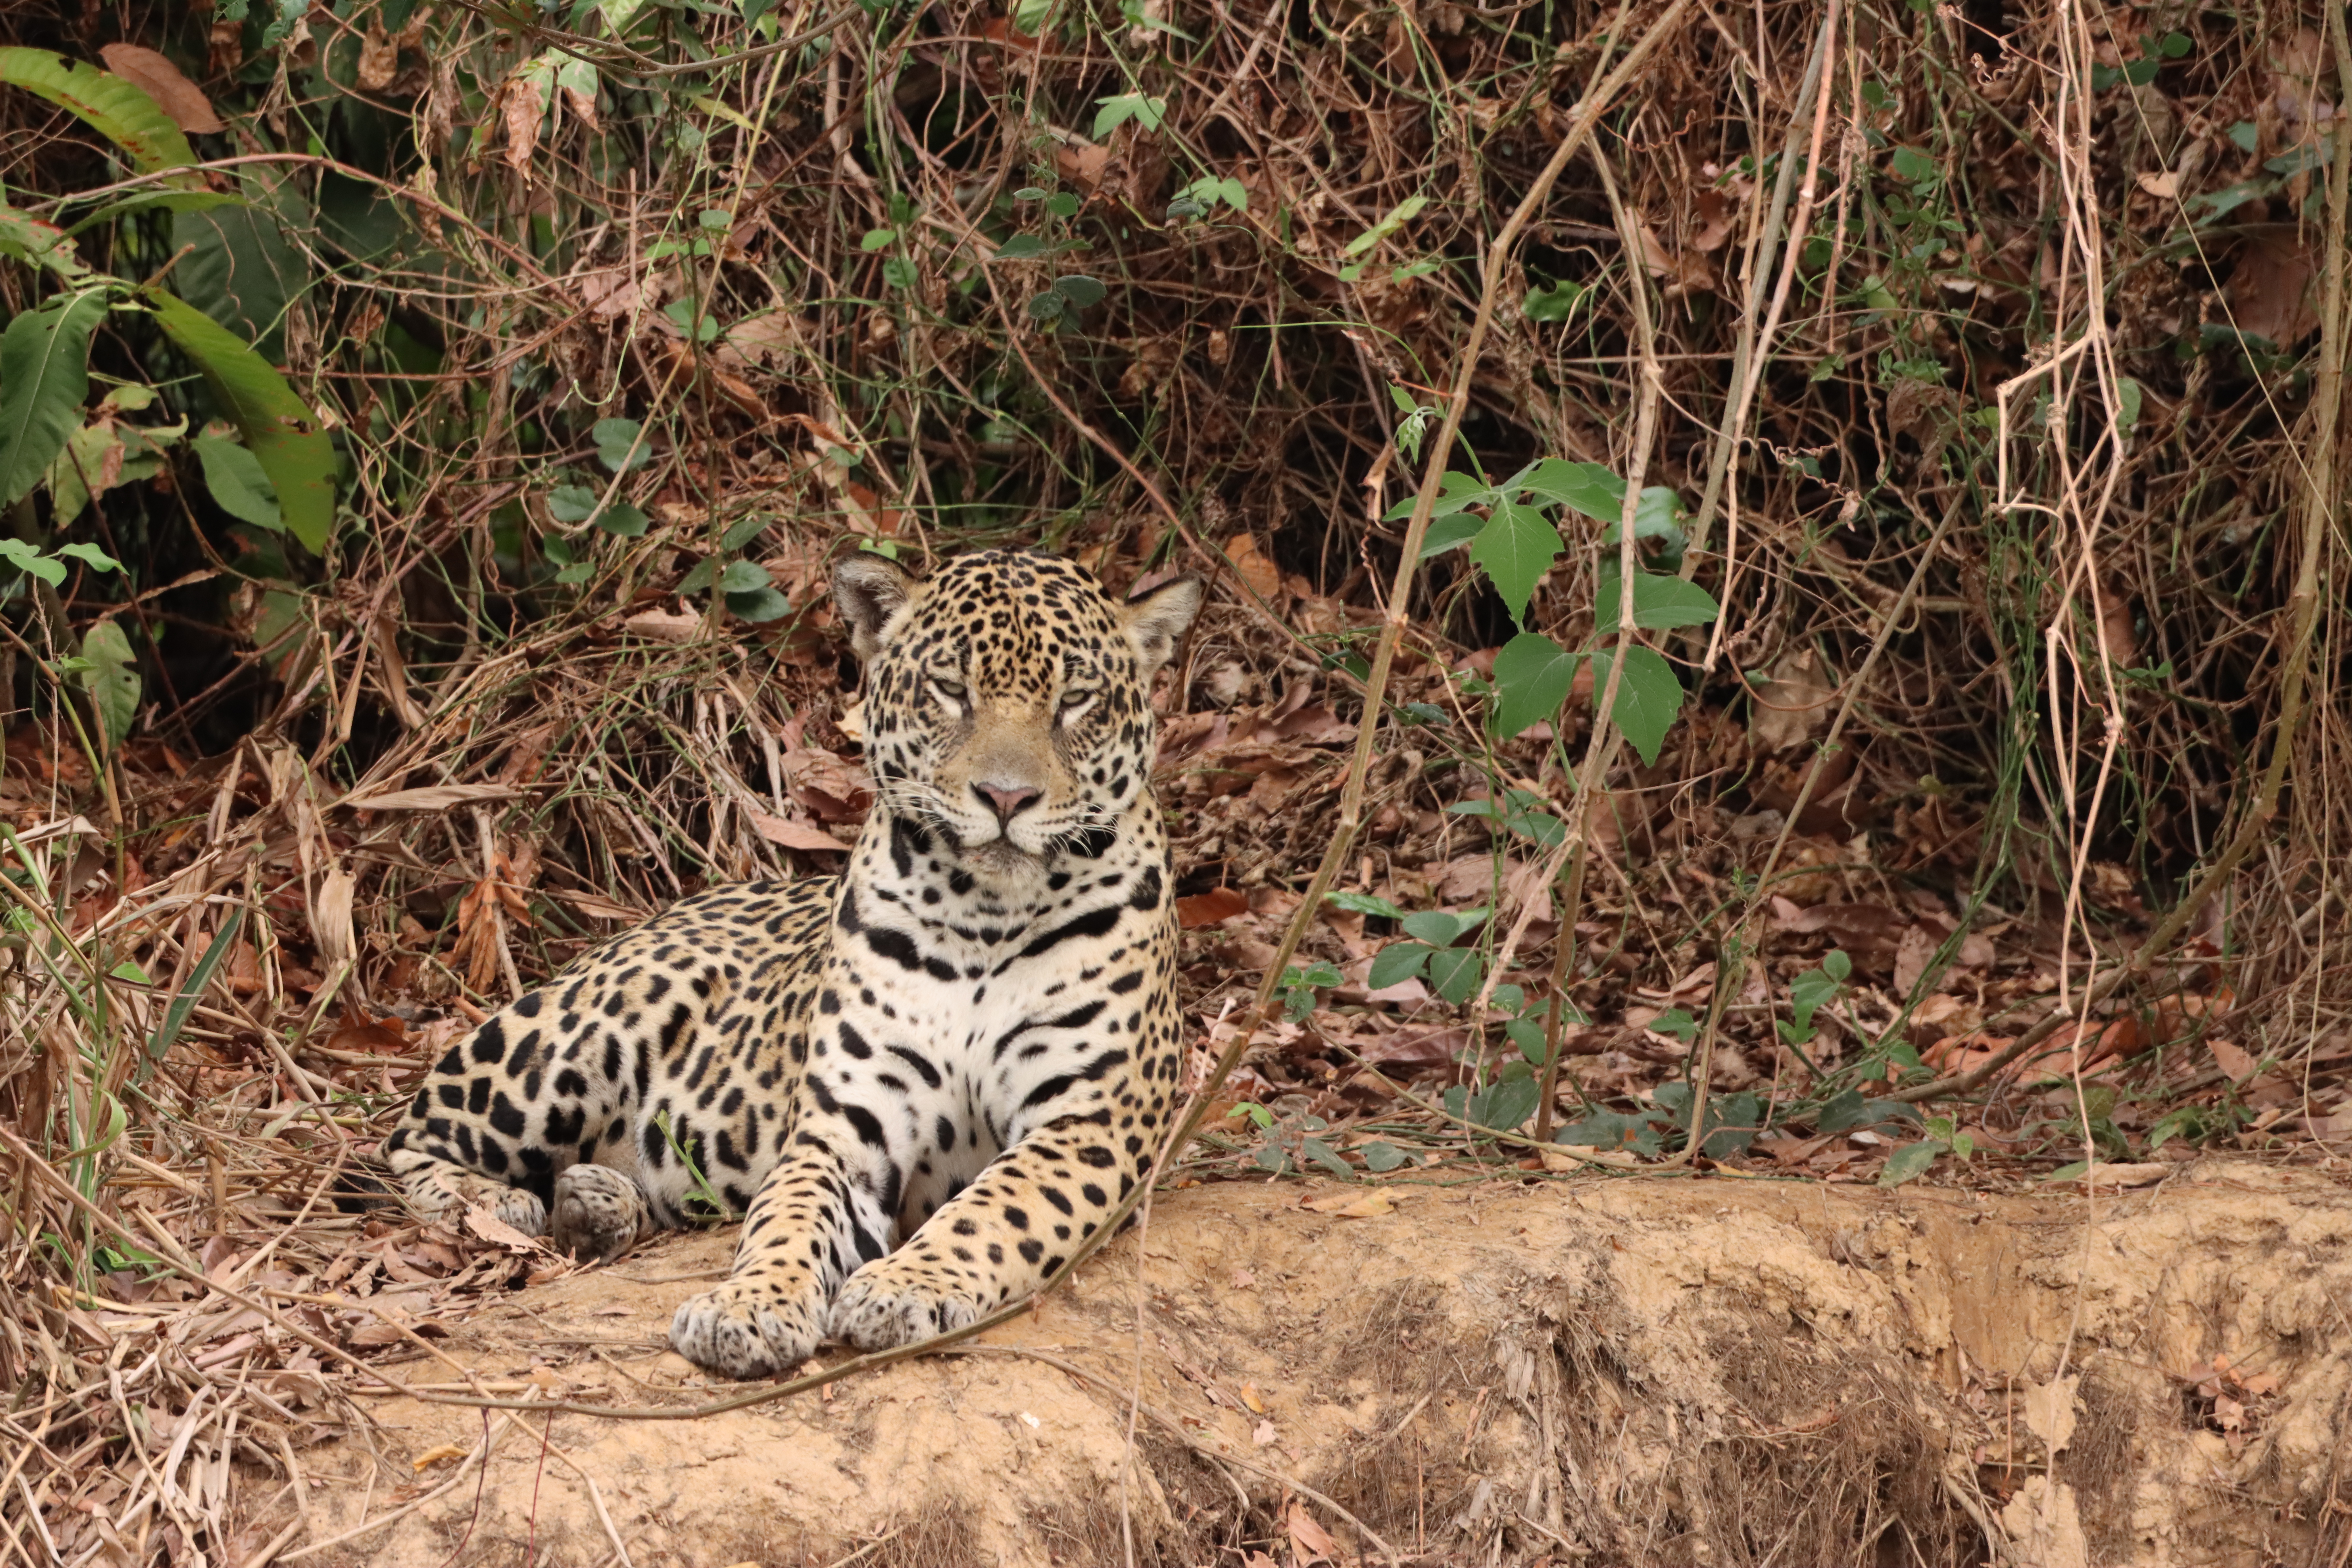
Jaguar: Guaraci